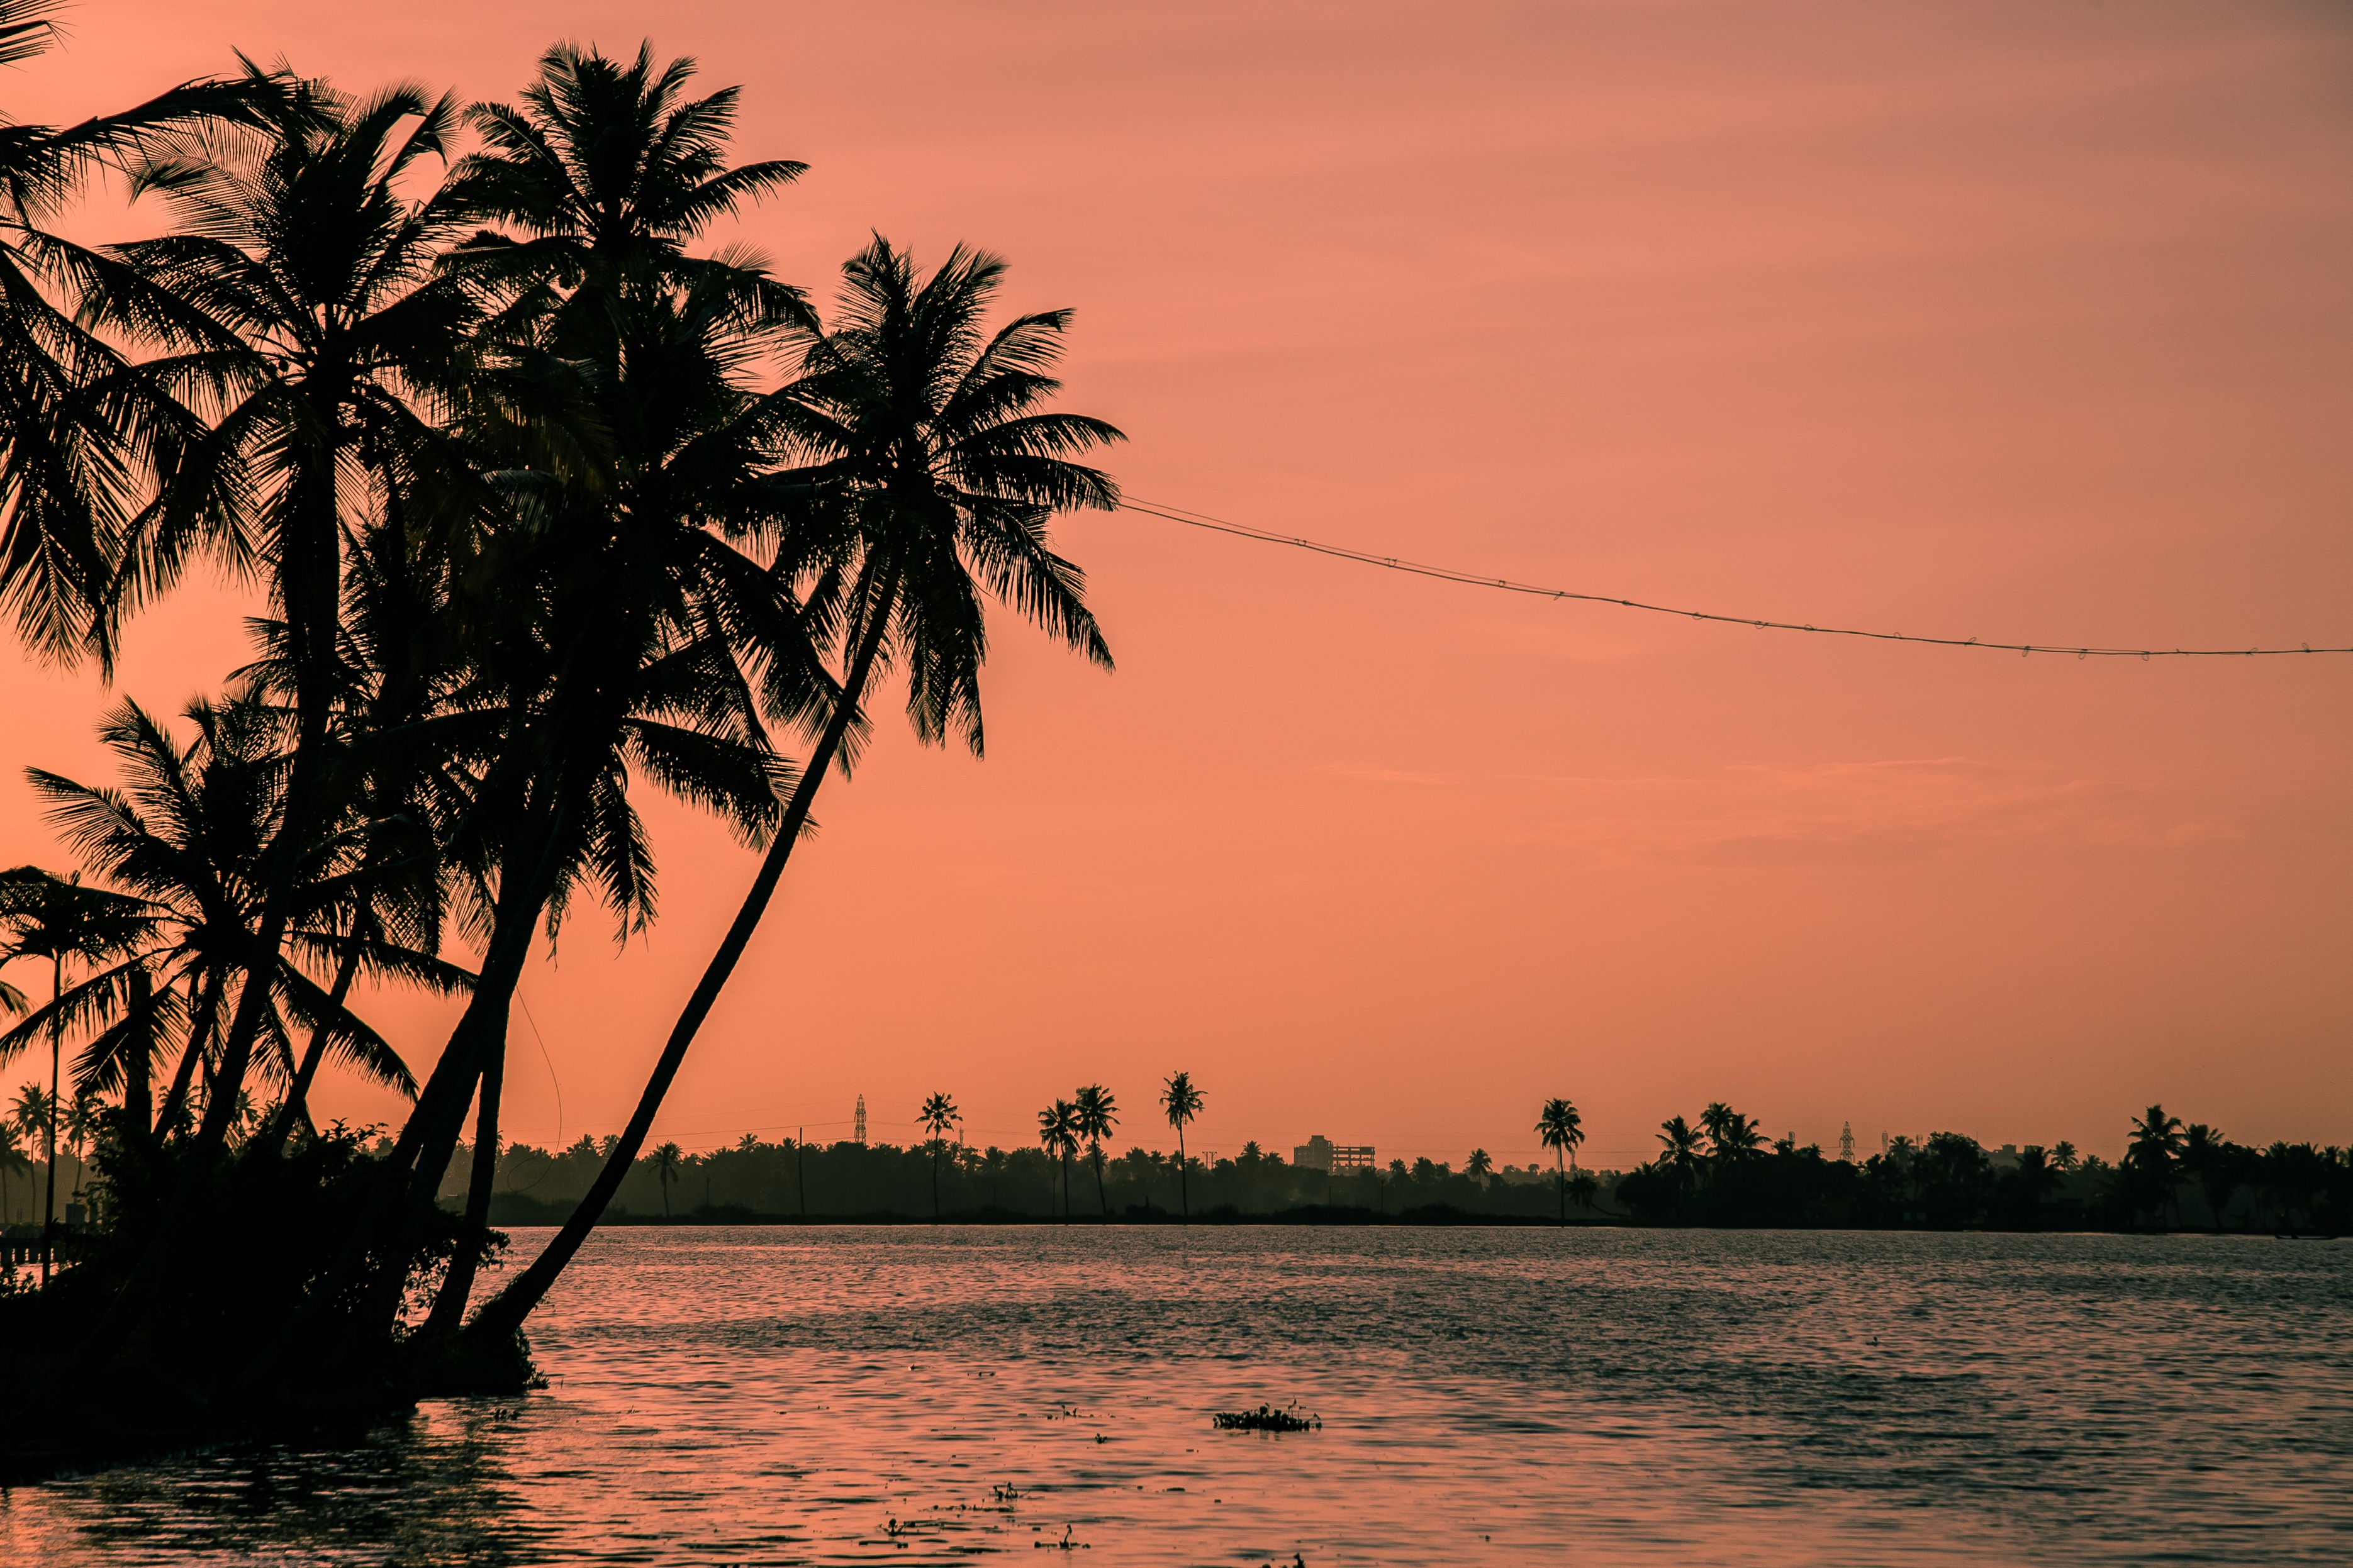
beach, landscape, sea, coast, tree, water, nature, ocean, horizon, cloud, sky, sun, sunrise, sunset, boat, morning, shore, lake, dawn, tourist, travel, coastline, dusk, evening, reflection, tropical, fishing, fisherman, seascape, bay, asia, colorful, tourism, fishnet, body of water, south, net, india, traditional, kerala, kochi, cochin, aleppay, woody plant, arecales, palm family